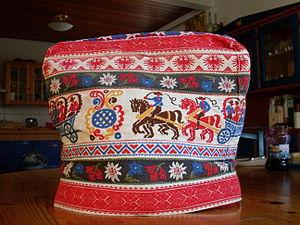
Couvre-théière allemand qui a au moins 60 ans.